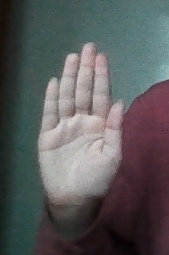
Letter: seen